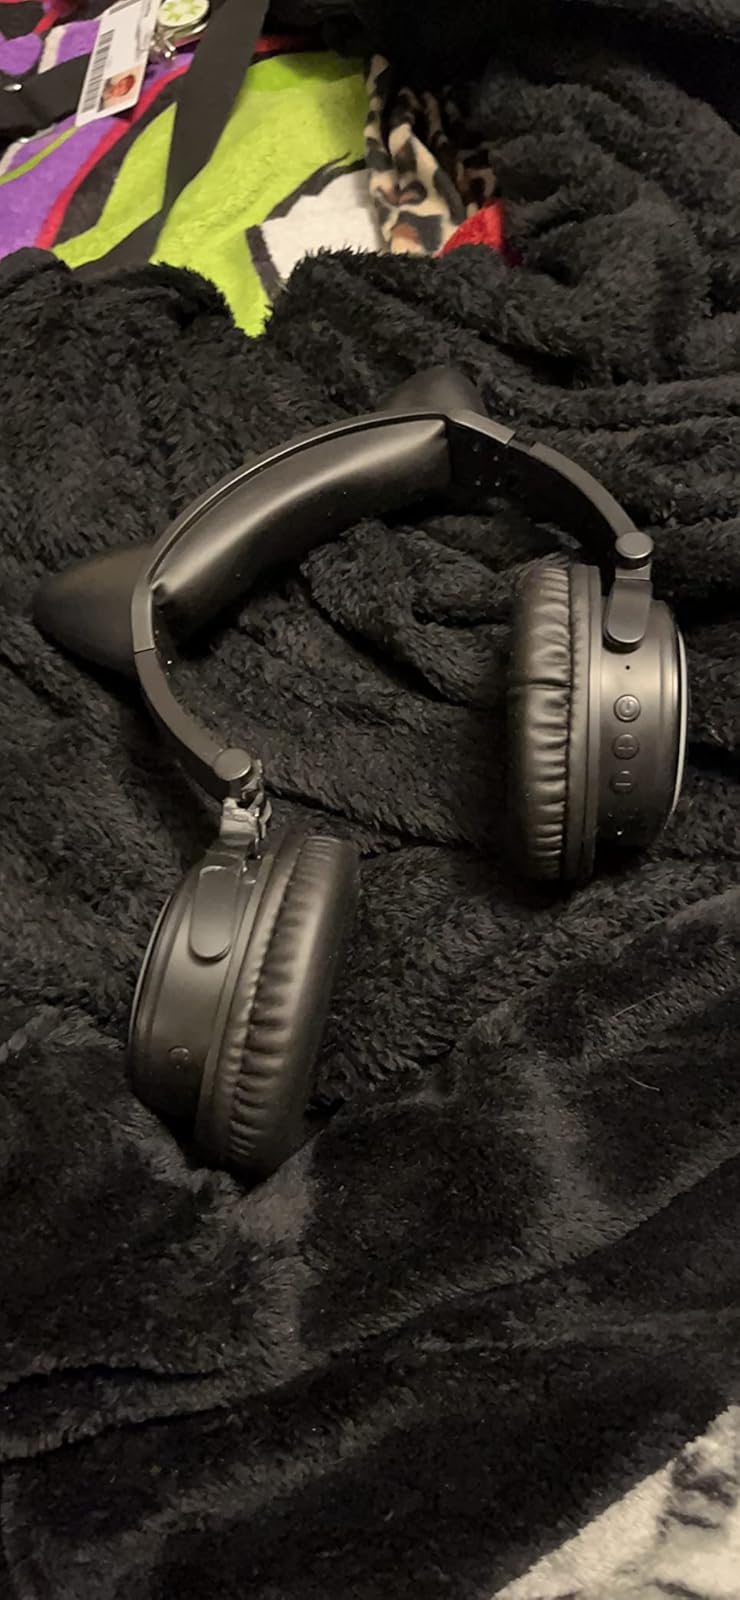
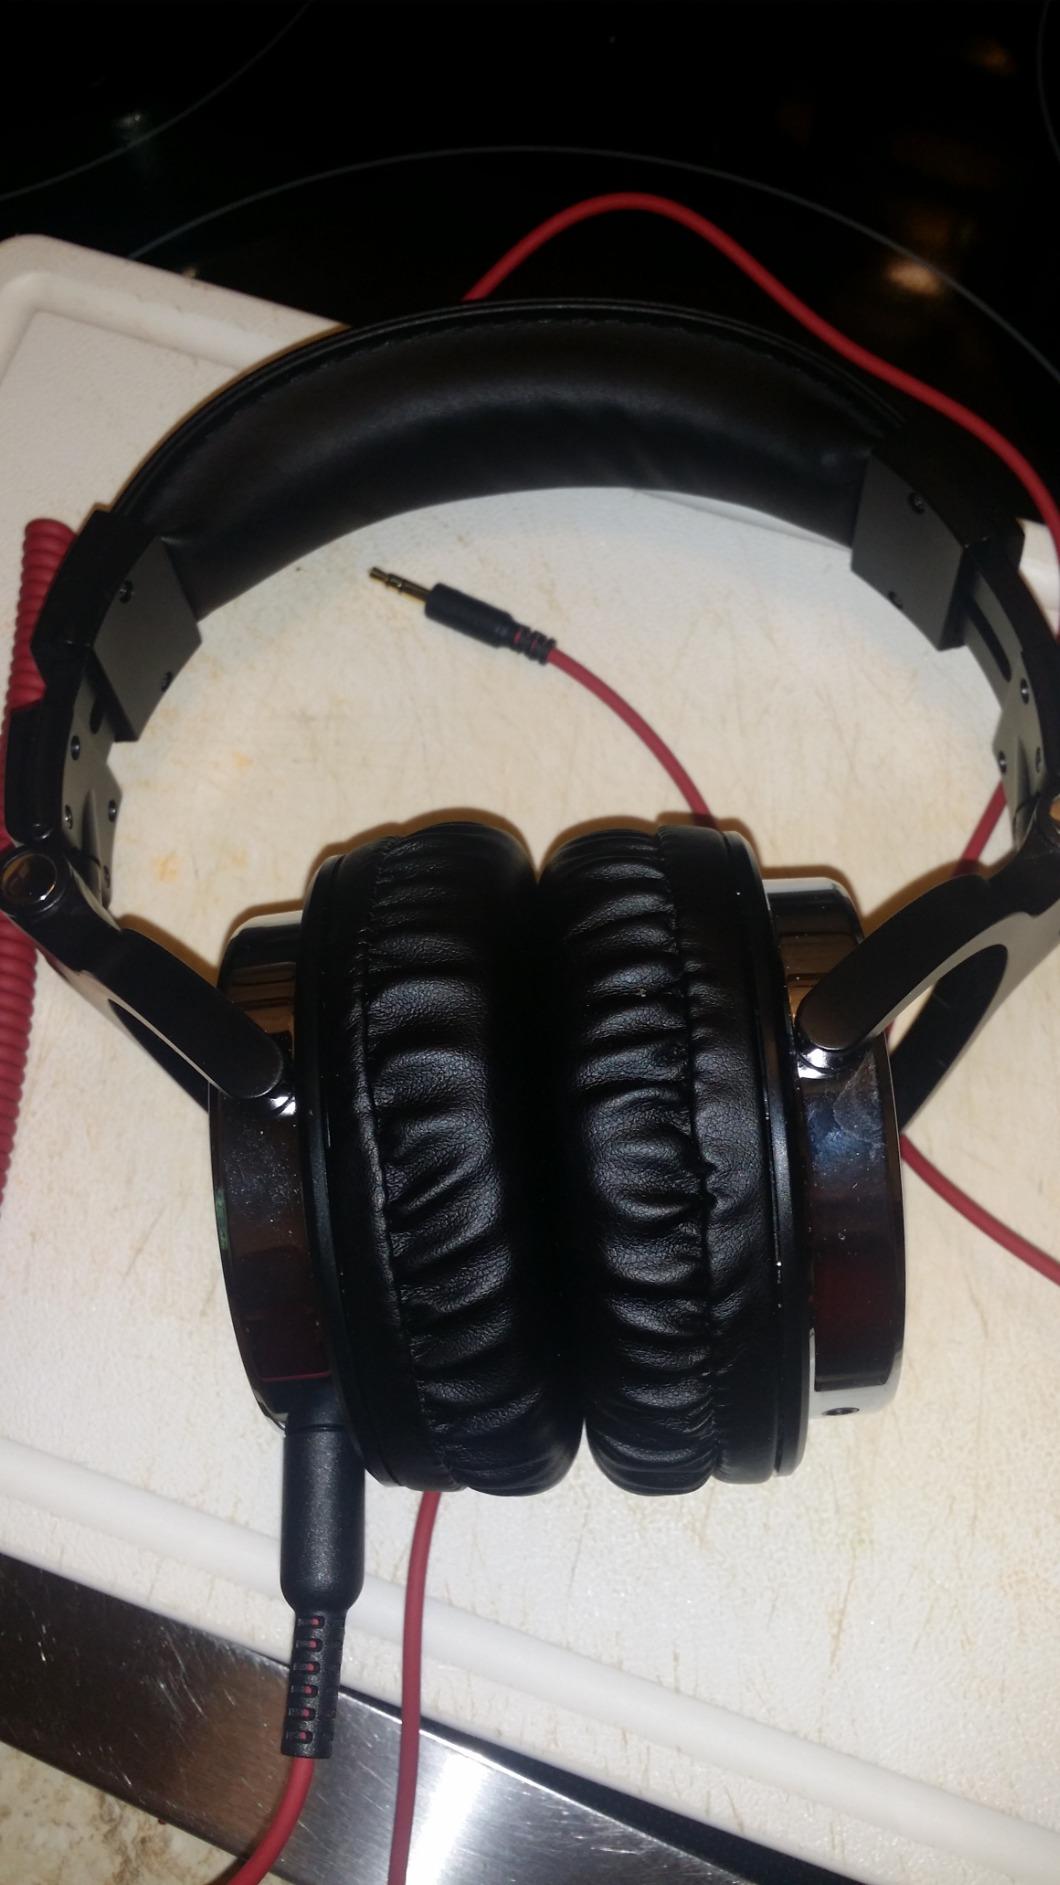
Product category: headphones
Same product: no